Ida Horton East

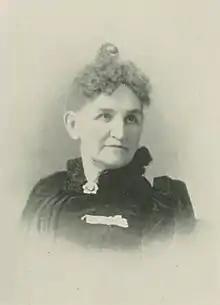
"A Woman of the Century"

Ida Horton East (March 19, 1842–February 4, 1915) was an American philanthropist and social reformer. She was active in the Daughters of the American Revolution (D.A.R.) and the Woman's Christian Temperance Union (W.C.T.U.).